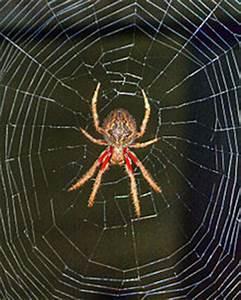
spider